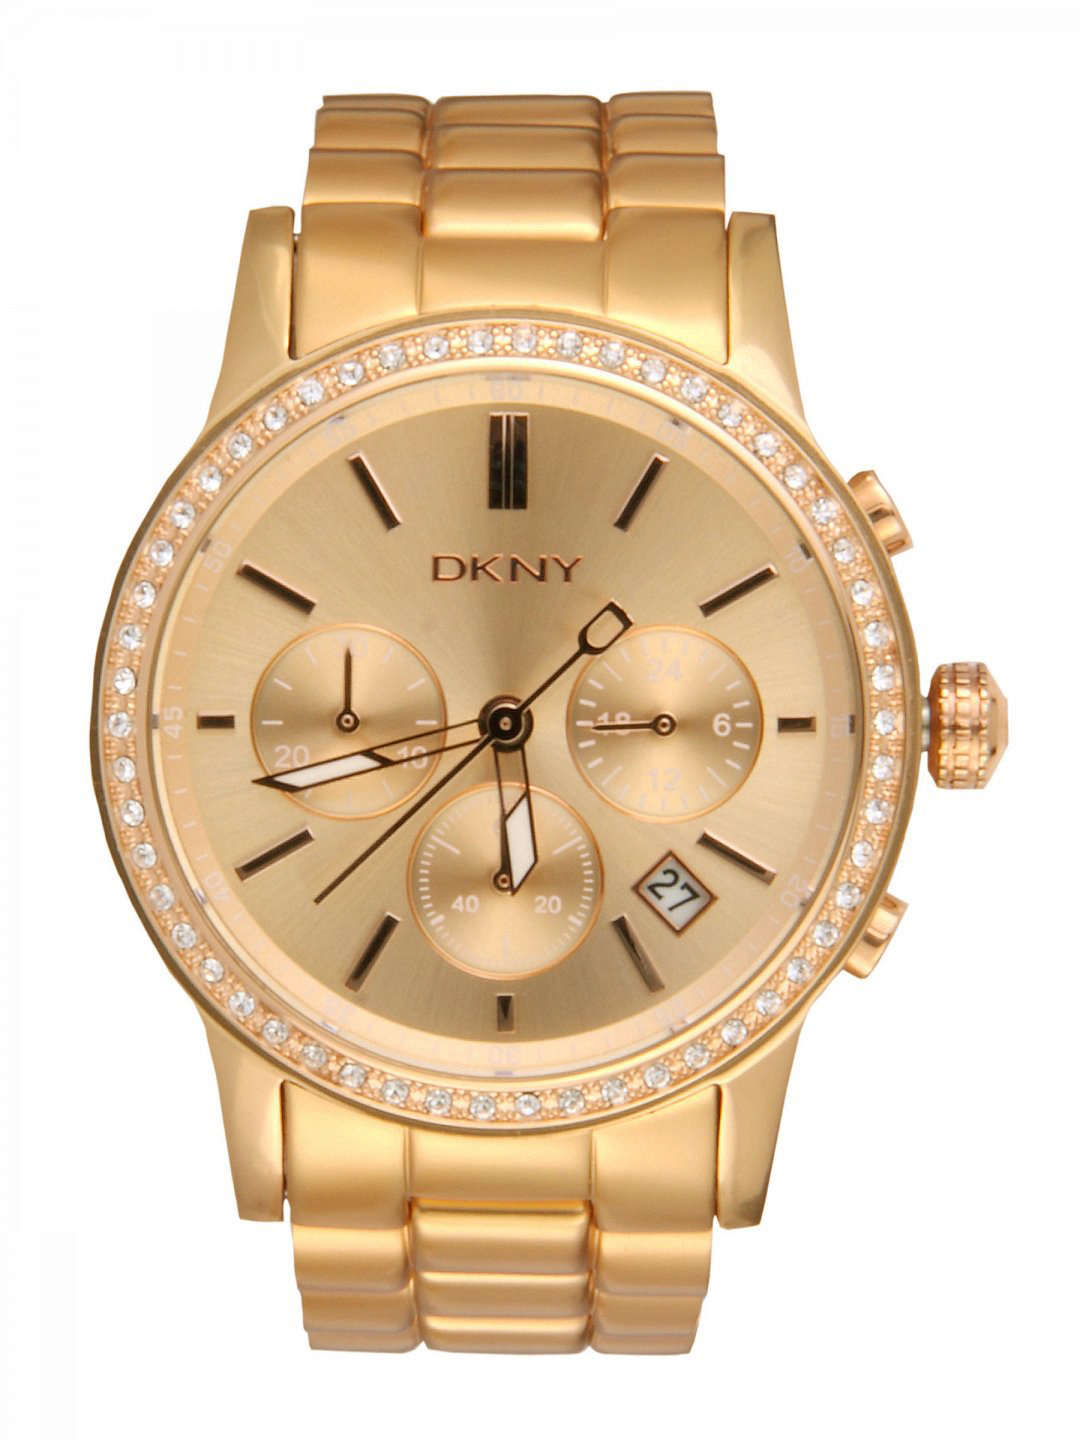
DKNY Women Copper-Toned Chronograph Watch NY8364
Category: Accessories / Watches / Watches
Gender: Women
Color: Copper
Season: Winter 2016
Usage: Casual